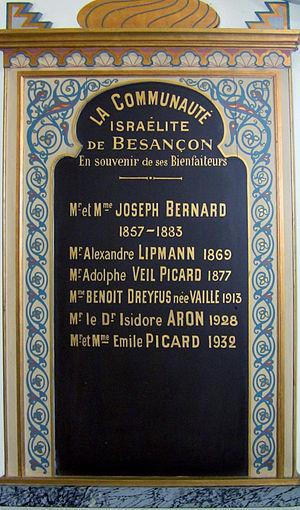
Plaque des bienfaiteurs Juifs de la Synagogue de Besançon.
La synagogue de Besançon, plus rarement dénommée temple israélite de Besançon, est le principal lieu de culte juif de la ville française de Besançon, situé 23, quai de Strasbourg, dans le quartier de Battant. Elle succède à une précédente synagogue, construite en 1830 au 19 rue de la Madeleine par Pierre Marnotte, devenue trop étroite pour accueillir l'ensemble de la communauté, qui était en pleine croissance dans les années 1860. La construction, dessinée par Pierre Marnotte, dure de 1867 à 1870 mais elle fut inaugurée le 18 novembre 1869. C'est un chef-d’œuvre de style hispano-mauresque, inspiré par la mosquée de Cordoue et par l'Alhambra de Grenade. Elle est le principal site de réunion des Juifs de la ville. Le lieu de culte a été transformé en magasin à fourrage par la Wehrmacht pendant la Seconde Guerre mondiale et l'occupation allemande, le bâtiment n'a connu aucun changement significatif quant à son affectation et son architecture.